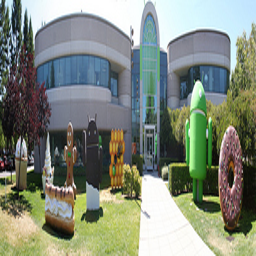
A giant donut, eclair, and cupcake represent some of the products made and sold by the company headquartered here.
A building with large playful statues in the front yard.
Picture of building possibly a bakery with gingerbread man and donut on the grass.
A large building with all sorts of lawn ornaments
A display of an office building with lawn decorations.